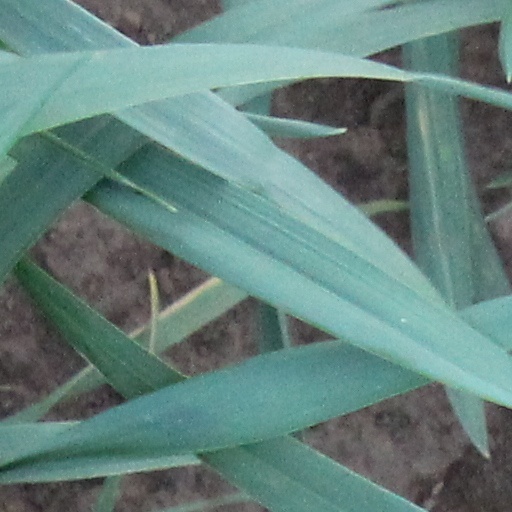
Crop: wheat